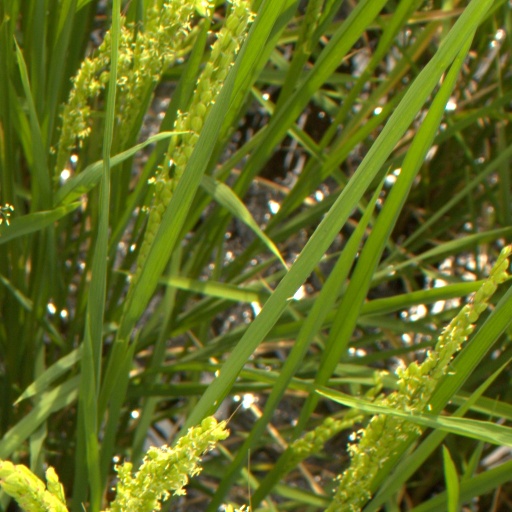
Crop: rice